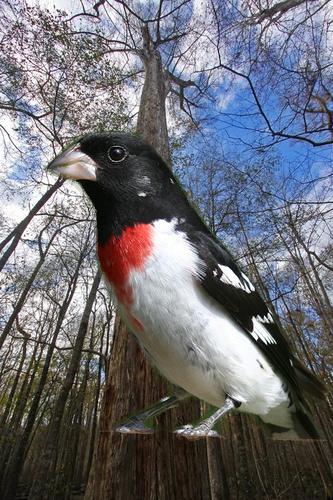
Bird species: Rose_breasted_Grosbeak
Bird type: landbird
Background: land